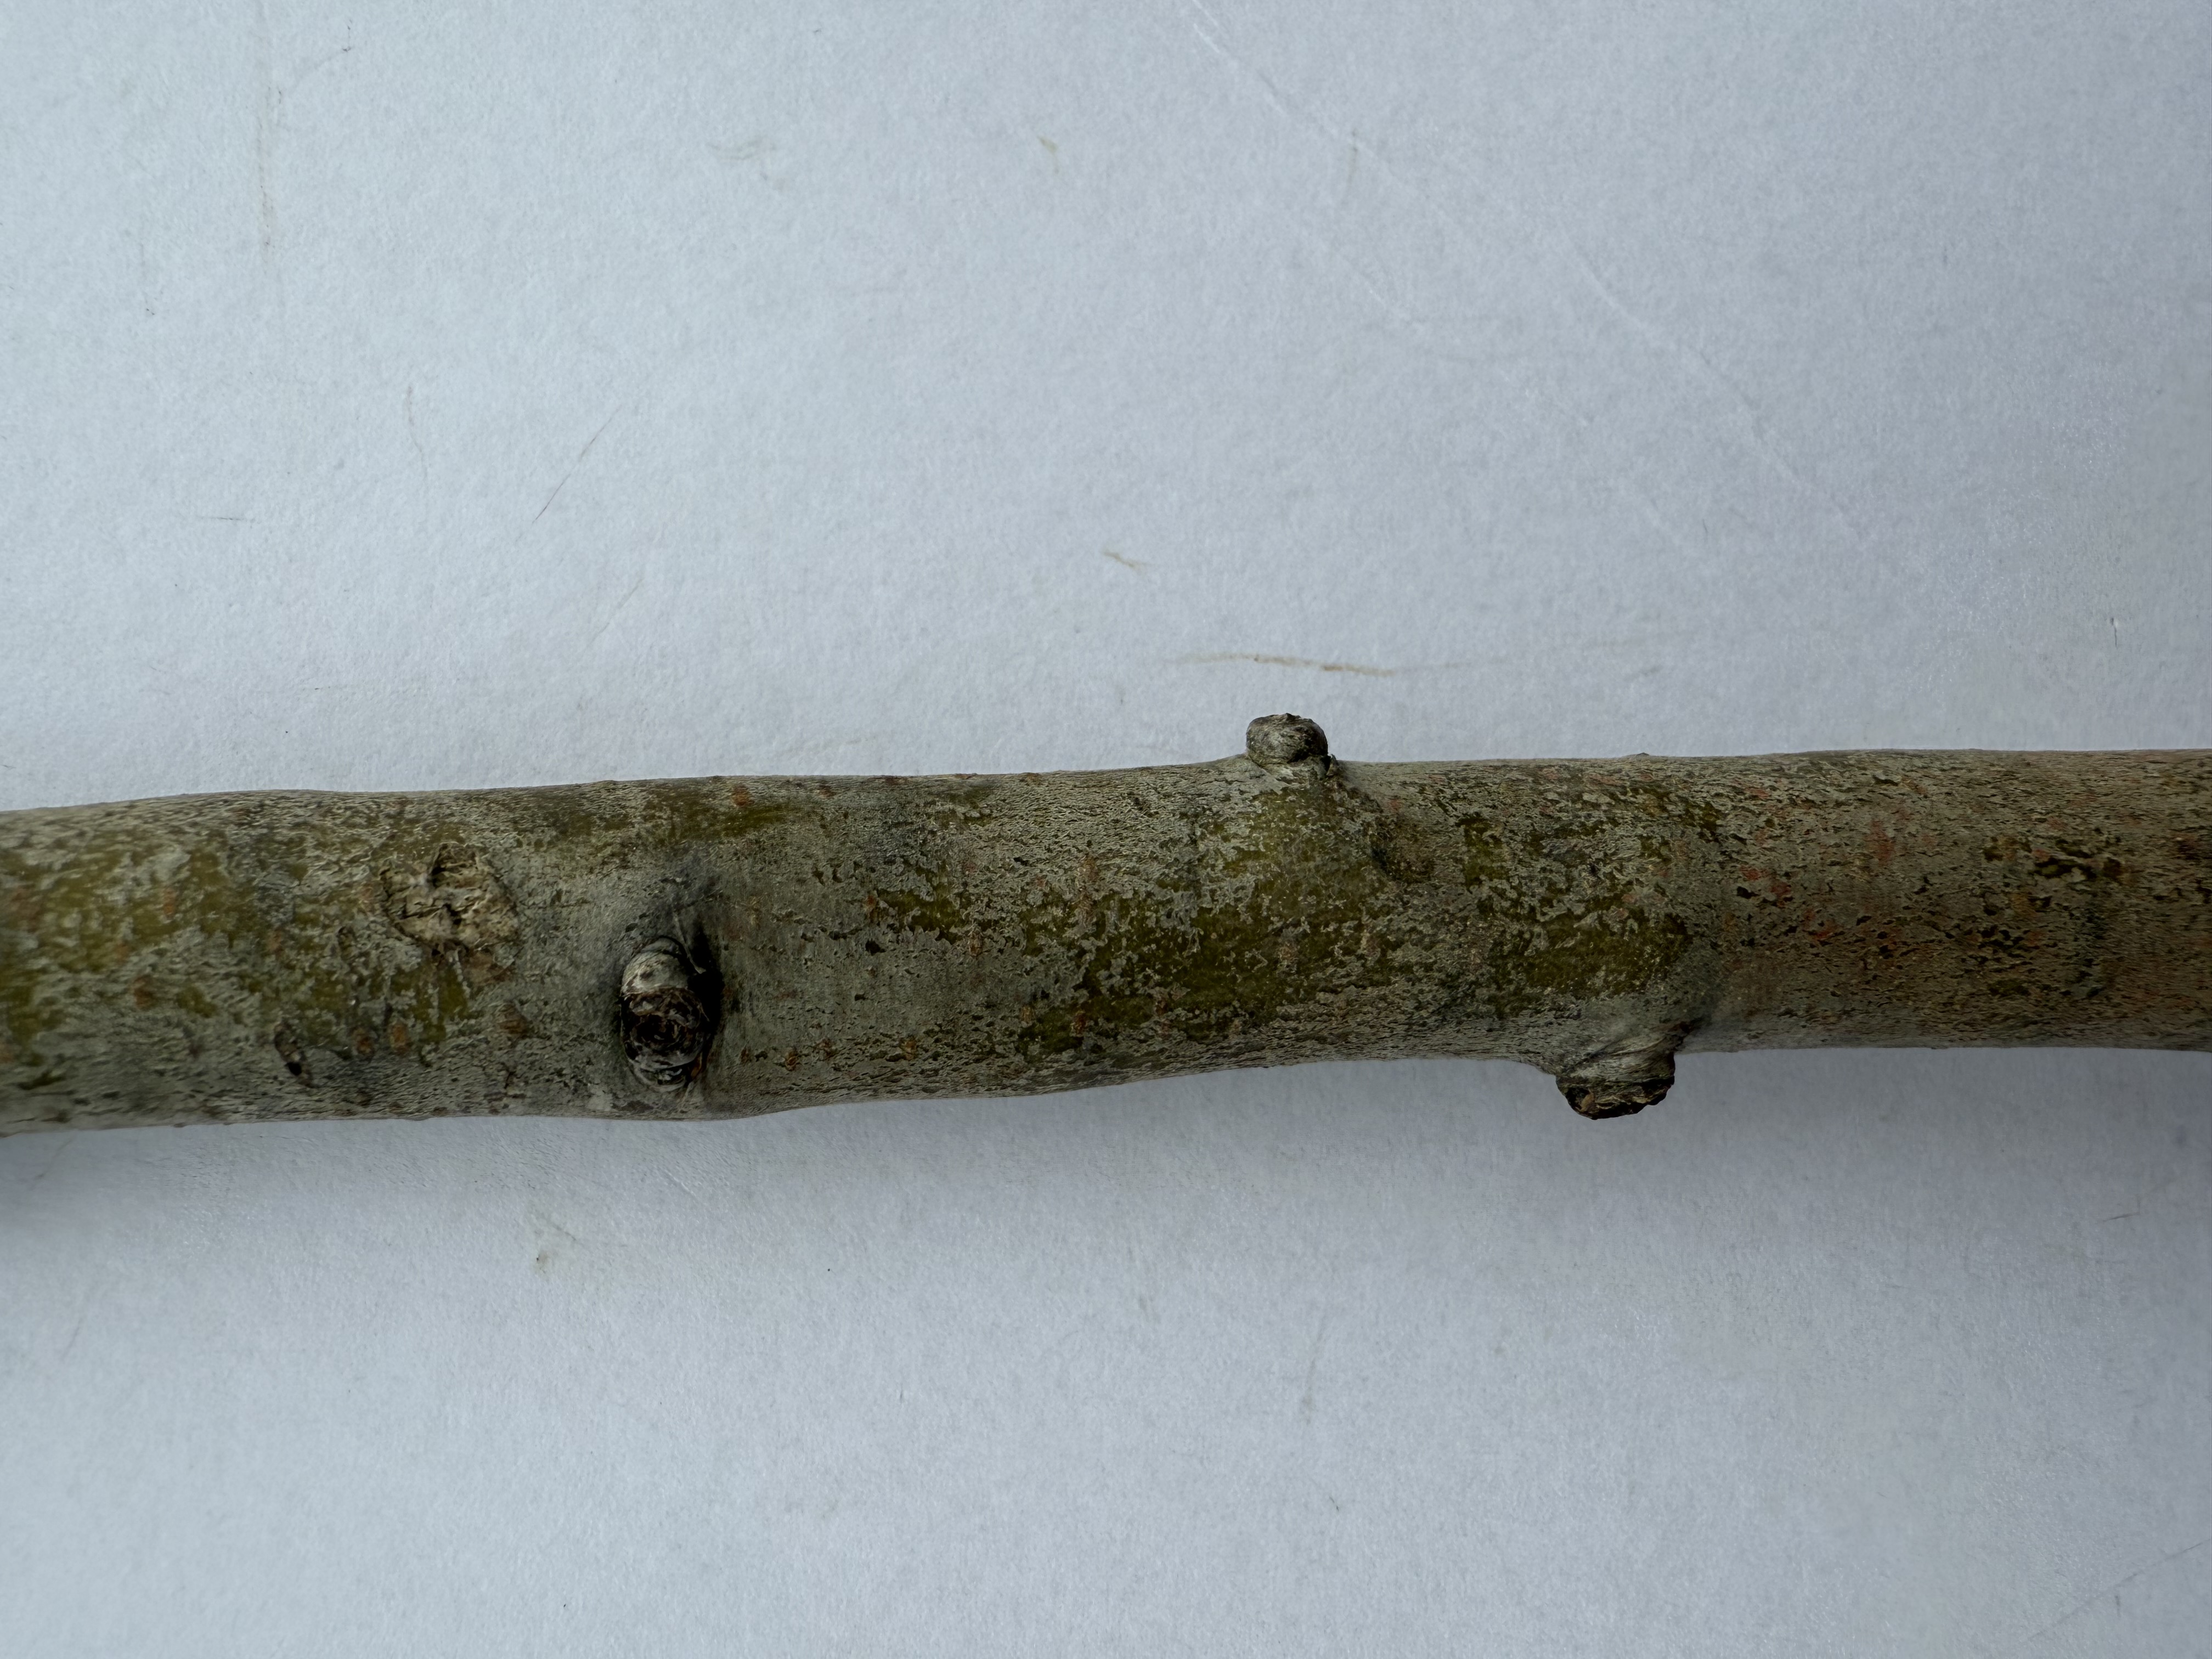
Variety: Santa Maria Pear